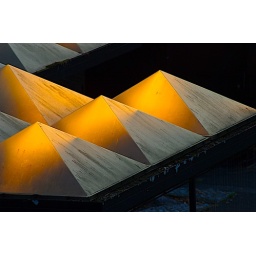
&lt;i&gt;White plastic roof turned to gold by the setting sun. Early September in London&lt;/i&gt;